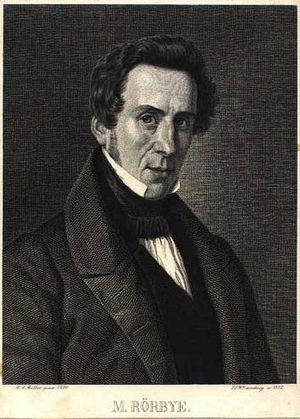
Martinus Christian Wesseltoft Rørbye, né le 17 mai 1803 et mort le 29 août 1848, est un peintre de l'âge d'or danois. Il est connu pour ses représentations picturales de paysages et d'architecture.